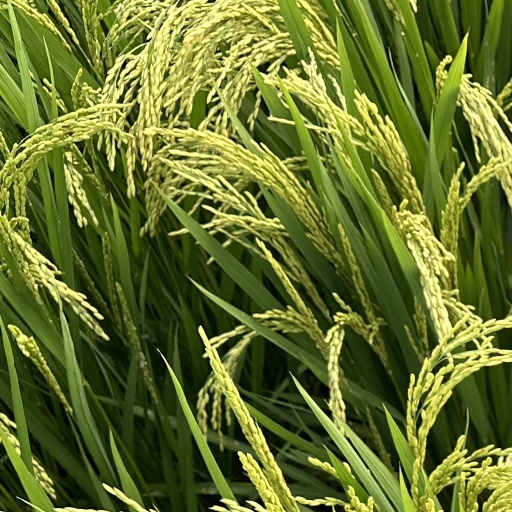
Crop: rice